Transputer

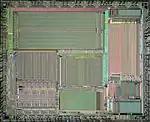
Inmos T805 die

The second-generation "T800" transputer, introduced in 1987, had an extended instruction set. The most important addition was a 64-bit floating-point unit (FPU) and three added registers for floating point, implementing the IEEE 754-1985 floating point standard. It also had 4 KB of on-board RAM and was available in 20 or 25 MHz versions. Breakpoint support was added in the later "T801" and "T805", the former featuring separate address and data buses to improve performance. The T805 was also later available as a 30 MHz part.